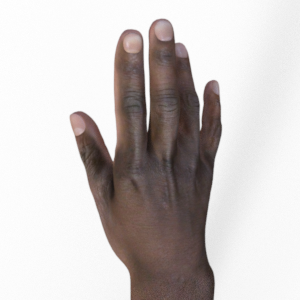
Label: paper